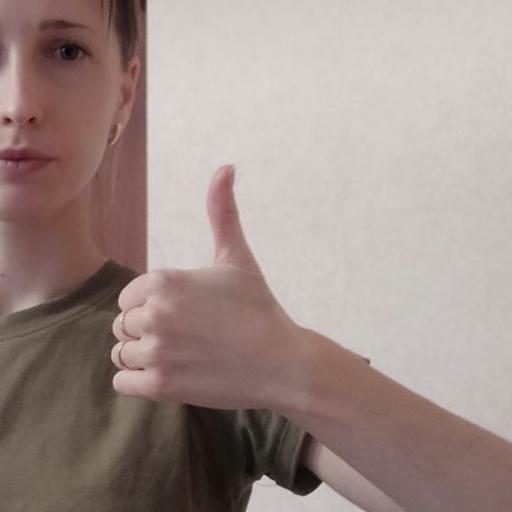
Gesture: like